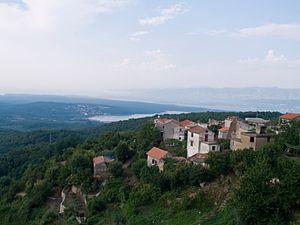
Dobrinj est un village et une municipalité située sur l'île de Krk, dans le comitat de Primorje-Gorski Kotar, en Croatie. Au recensement de 2001, la municipalité comptait 1 970 habitants, dont 91,32 % de Croates et le village seul comptait 122 habitants.